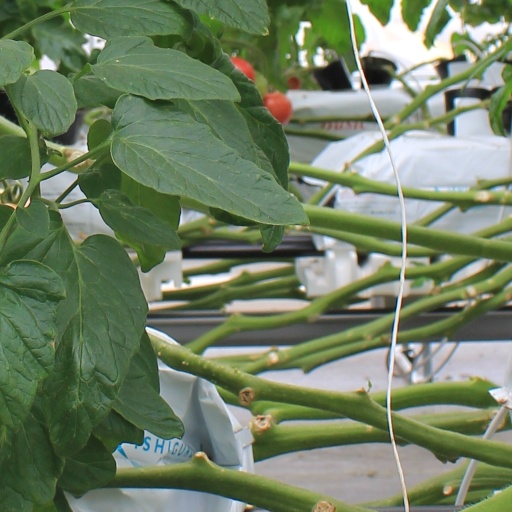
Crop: tomato